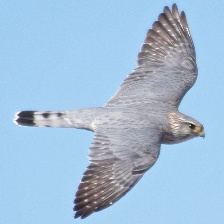
Species: MERLIN
Scientific name: FALCO COLUMBARIUS